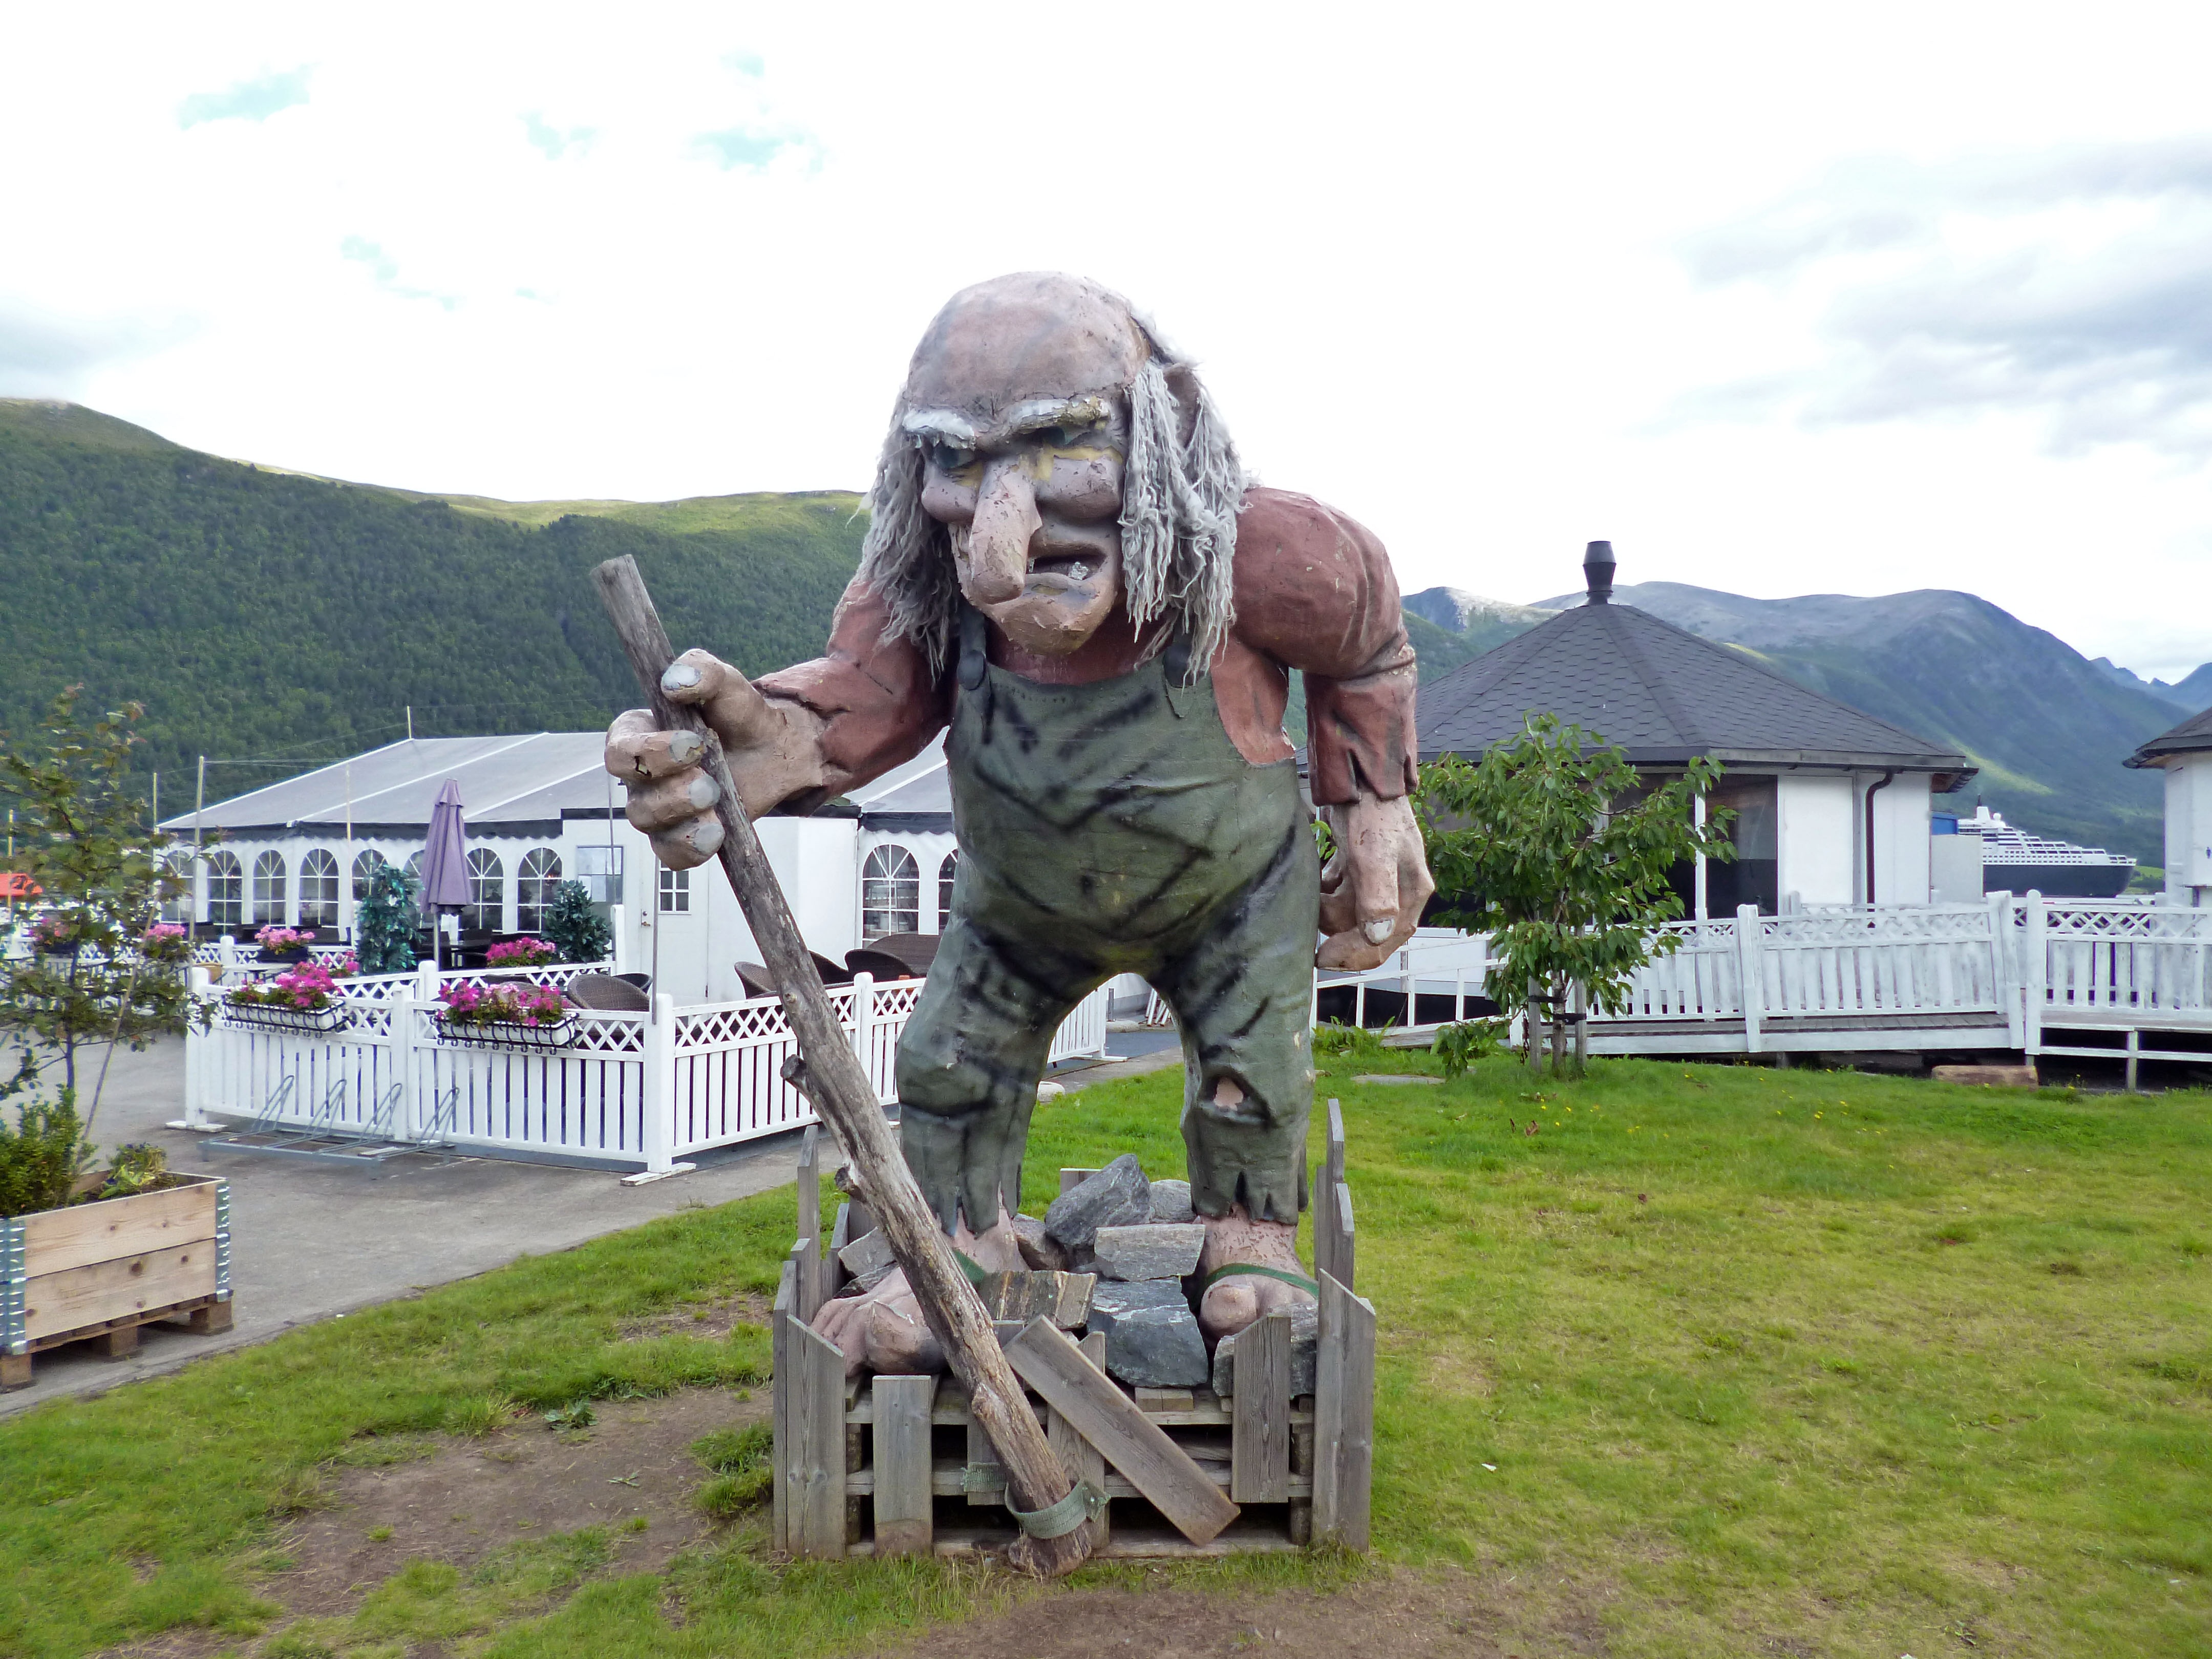
summer, europe, sculpture, art, troll, norwegian, scandinavian, bicycle motocross, trollstigen